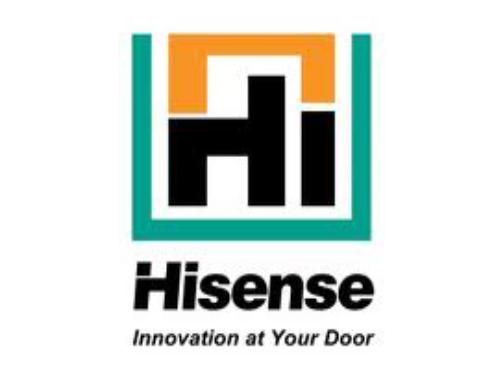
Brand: Hisense
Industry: Electronic